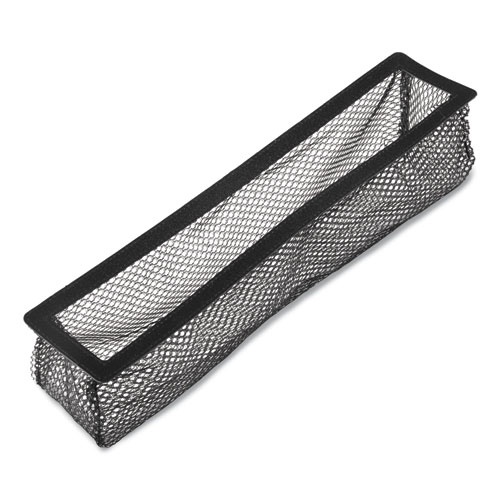
Register Nets, 4 X 12 X 0.1, Black.
Tired of those coins, toys and crumbs falling into your duct work, only to disappear forever? Protect the air you breathe and keep small items from disappearing with Deflecto's Floor Register Nets. This mesh net won't restrict airflow, ensuring proper ventilation in your home. Quick and easy installation – no tools required. Available in multiple sizes, they can easily be installed below your existing floor registers in minutes. These are not intended for use with flush mount floor registers. To get the most out of your floor register nets, inspect and clean them regularly.
Brand: deflecto®
Category: Home & Garden > Household Appliance Accessories > Floor & Steam Cleaner Accessories > Carpet Gliders